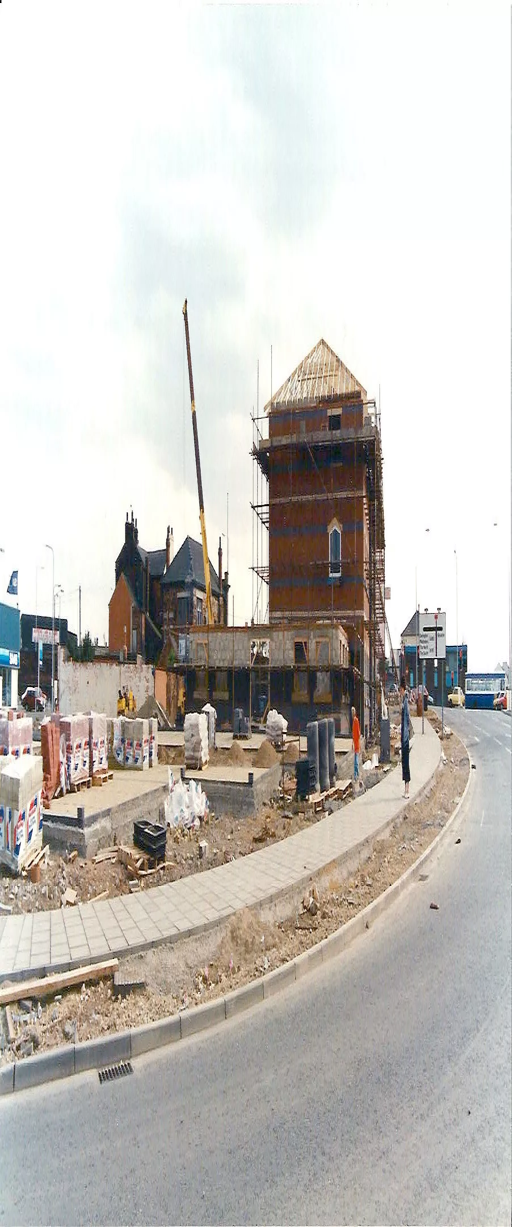
the old building , pictured under construction